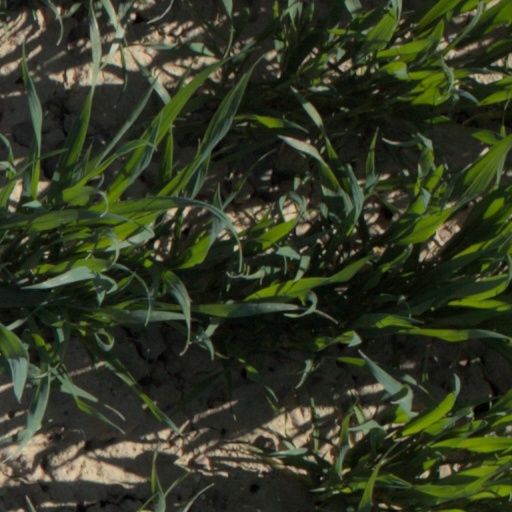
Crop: wheat